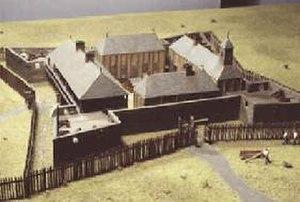
Le fort Louis de la Mobile, dénommé également fort Louis de la Louisiane, car situé en Louisiane française, fut construit dès 1702 près de l'embouchure en eau profonde du fleuve de la Mobile en Alabama. Il servit pour des raisons politiques, militaires et religieuses. Le fort abritait la résidence de Jean-Baptiste Le Moyne de Bienville et de ses officiers, ainsi que la chapelle et plusieurs autres structures. Le site colonial a été répertorié dans le Registre national des lieux historiques le 6 mai 1976 et site national historique le 3 janvier 2001. Ce fort fut édifié après l'édification de deux premiers forts français situés au Sud du vaste territoire de la Louisiane française.
Fort Condé est un fort français construit au tout début du XVIIIᵉ siècle en Nouvelle-France.
Ceci est une liste des forts de la Nouvelle-France. Pour faciliter l'accès, les forts sont